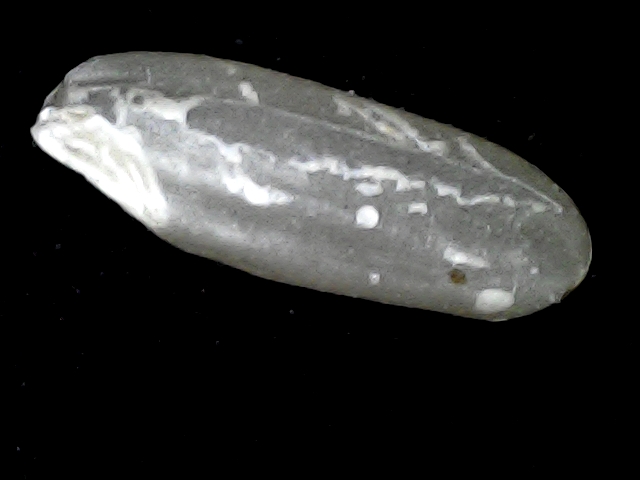
Rice variety: BD72